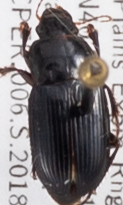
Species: Harpalus ellipsis
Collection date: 2018-04-26
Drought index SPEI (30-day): -0.284
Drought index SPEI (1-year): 0.156
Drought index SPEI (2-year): -0.144